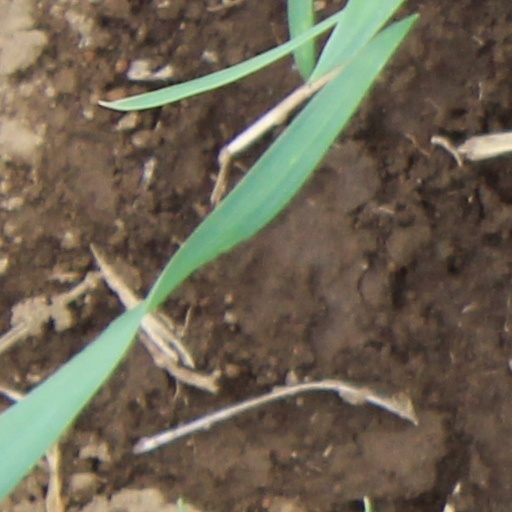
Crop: wheat